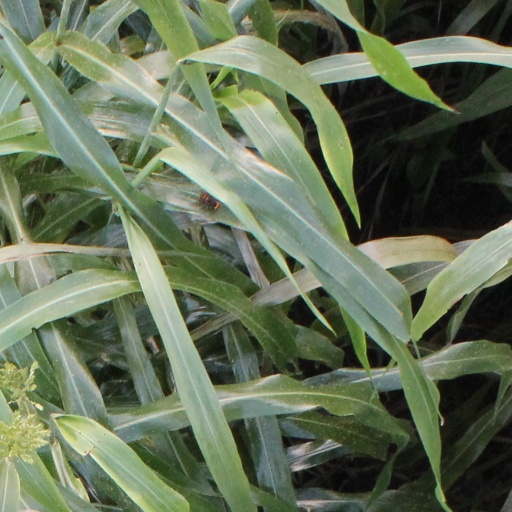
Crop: sorghum